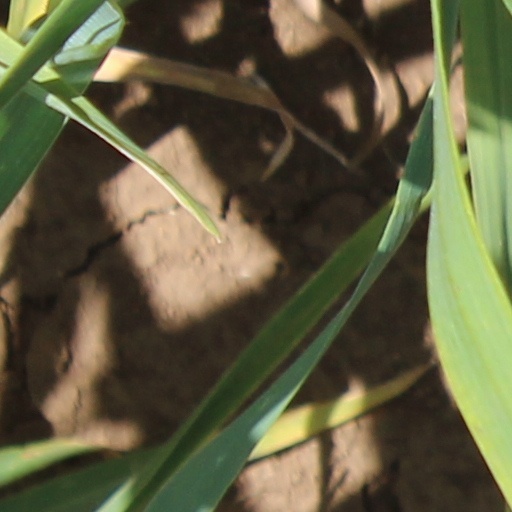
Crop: wheat